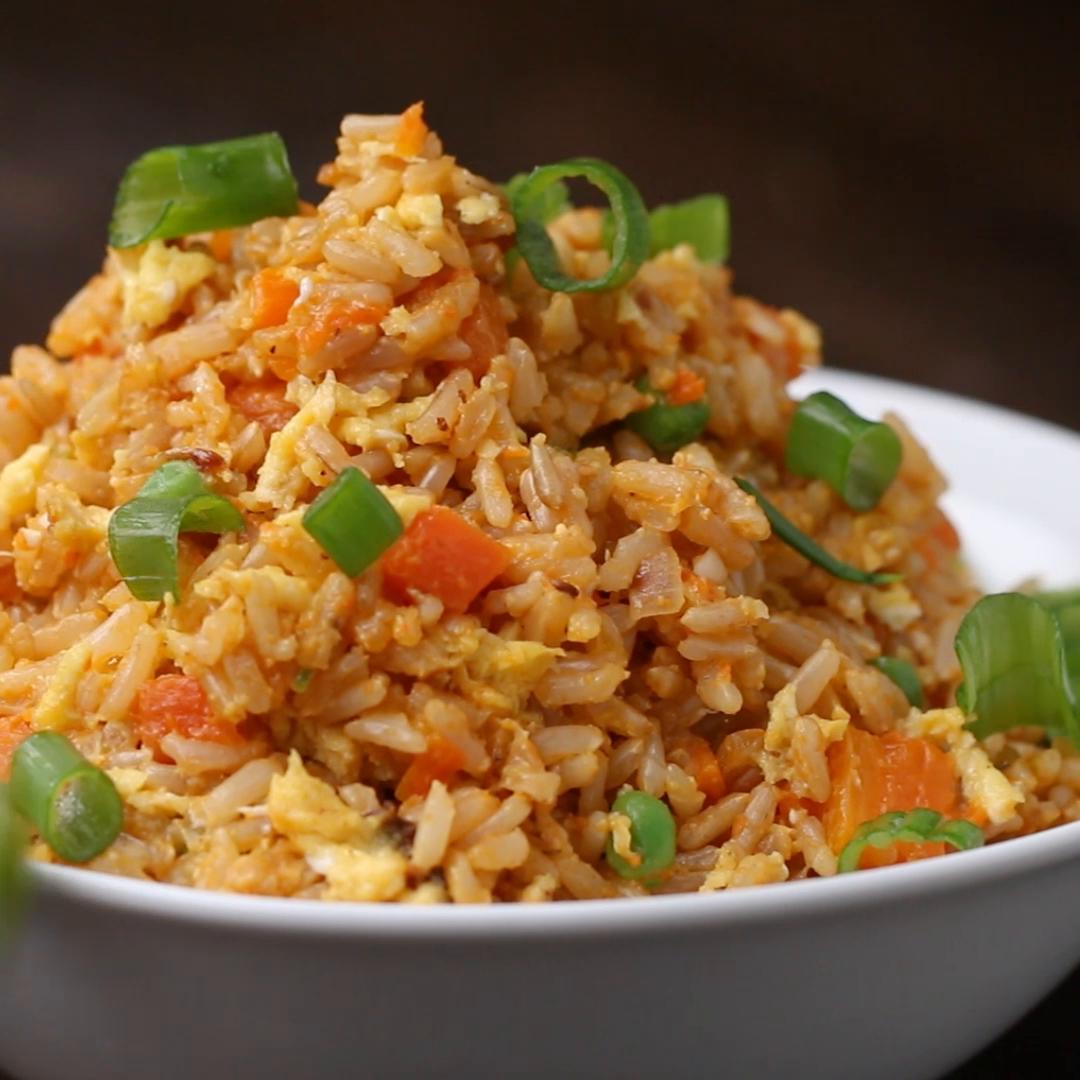
Dish: fried_rice